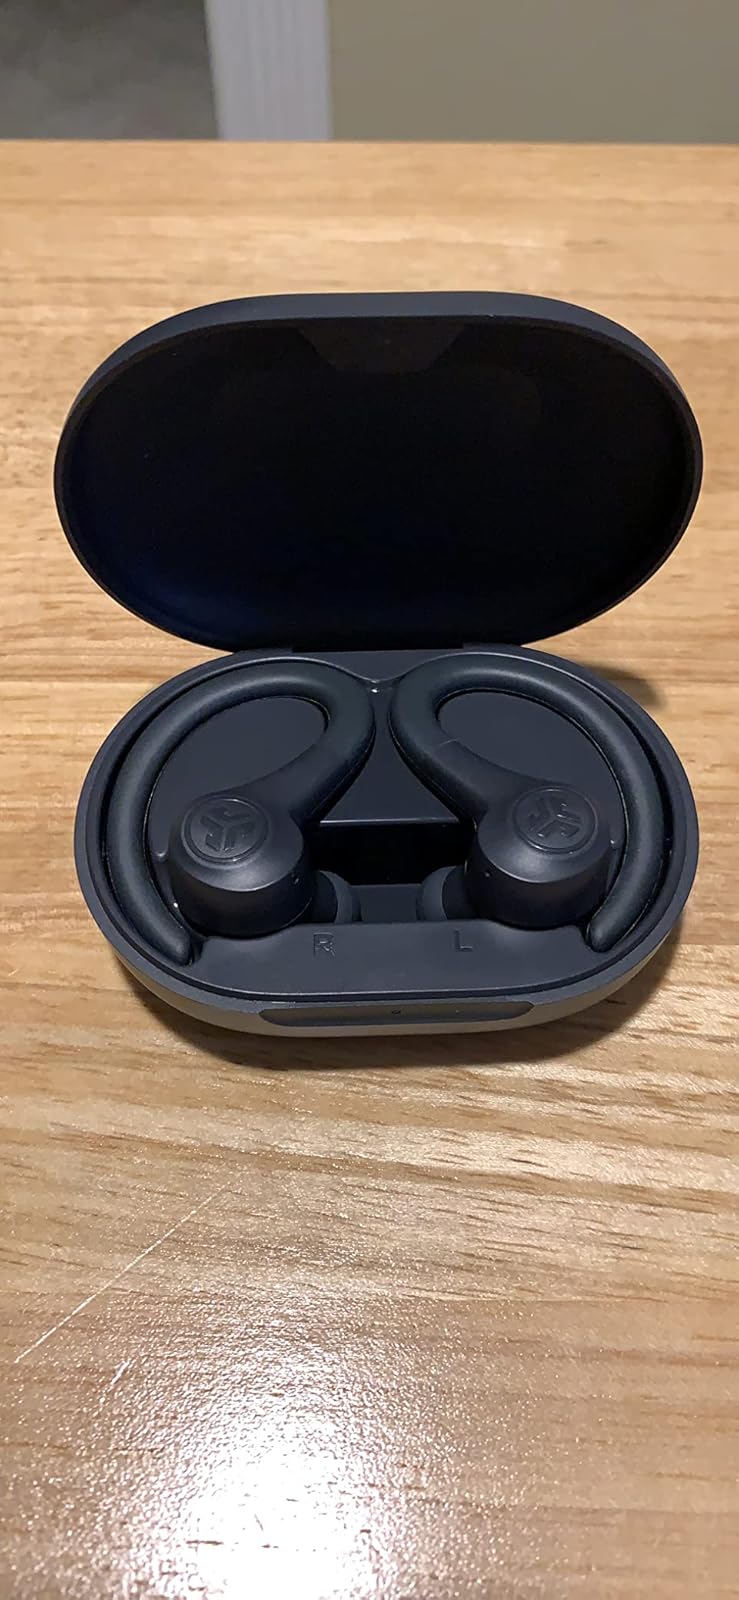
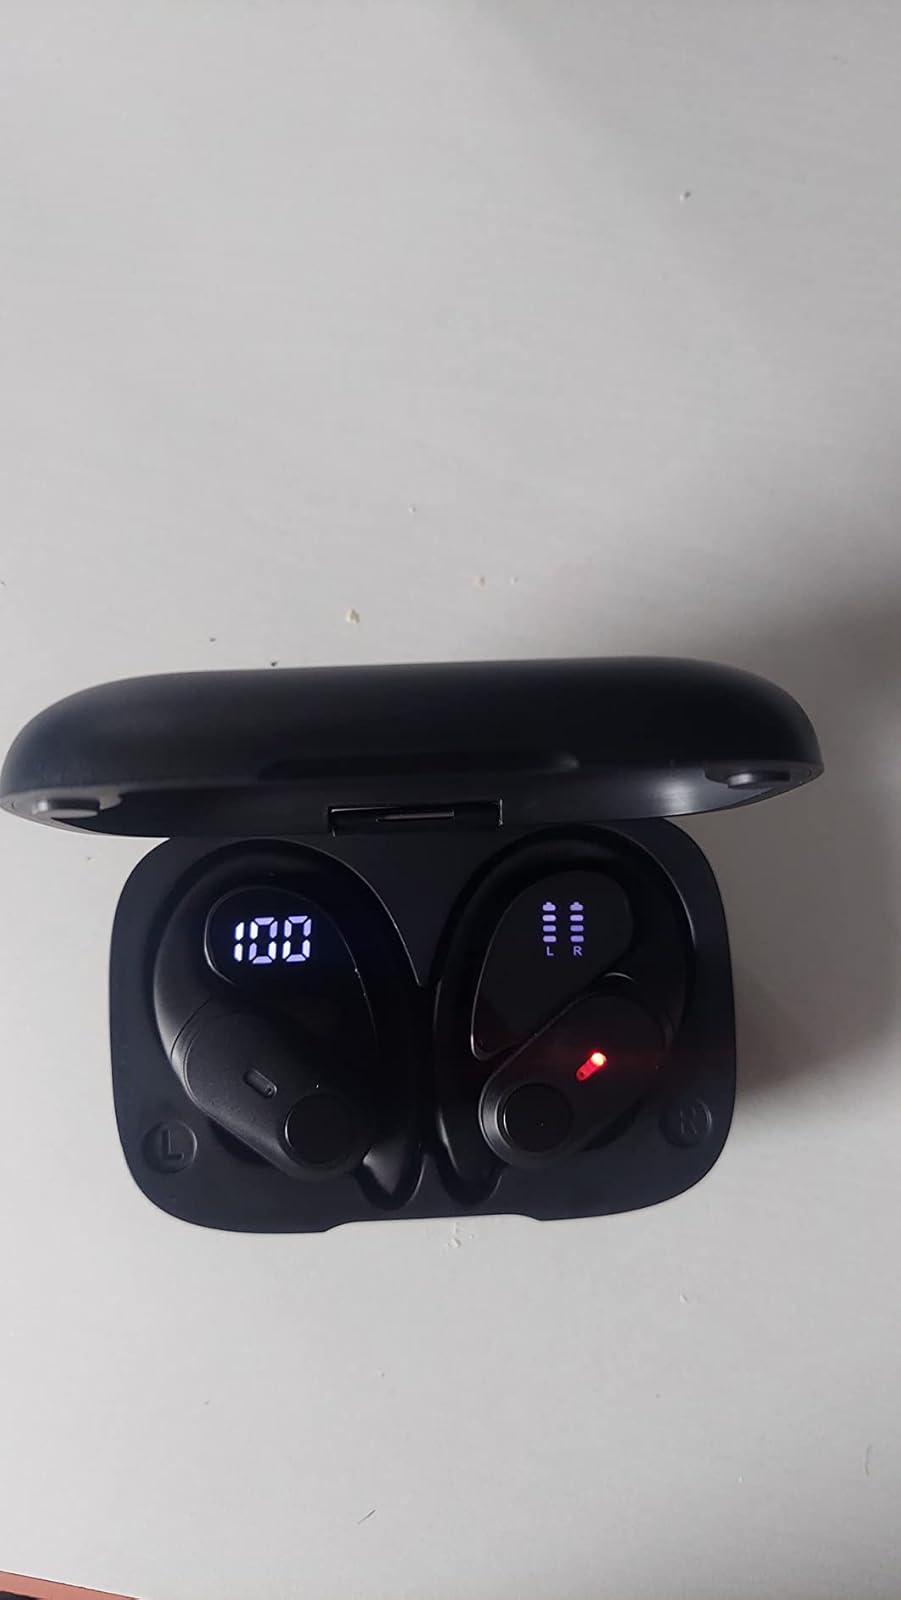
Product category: earbuds
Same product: no